455th Air Expeditionary Wing

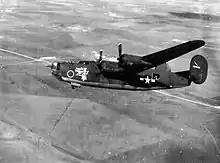
Consolidated B-24H-10-CF Liberator 42-64500, 743d Bomb Squadron. Lost on 11 June 1944

The air echelon of the group was delayed in Tunisia and was not entirely lodged at the 455th's combat station of San Giovanni Airfield, Italy until 1 February 1944, and the group flew its first mission on 16 February. The group was engaged primarily in the strategic bombing campaign against Germany, attacking targets like airfields, factories, oil refineries, harbors, marshalling yards in Italy, France, Germany, Austria, Hungary, Romania, and Yugoslavia.